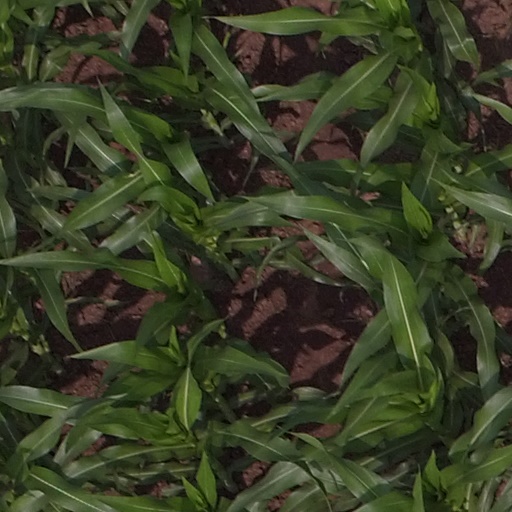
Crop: maize; corn